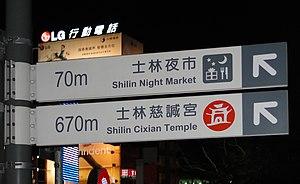
Indications du marché de nuit de Shilin et du temple de Cixian à Taipei, Taiwan